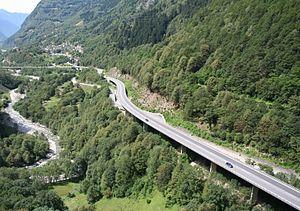
La route européenne 43 est une route reliant Würzburg en Allemagne à Bellinzona en Suisse en passant par l'Autriche. Elle est un important axe de franchissement des Alpes.
La liste des semi-autoroutes de Suisse répertorie toutes les semi-autoroutes nationales et cantonales. Les semi-autoroutes du réseau des routes nationales sont généralement soumises à la vignette autoroutière, tandis que les semi-autoroutes cantonales en sont exemptées.